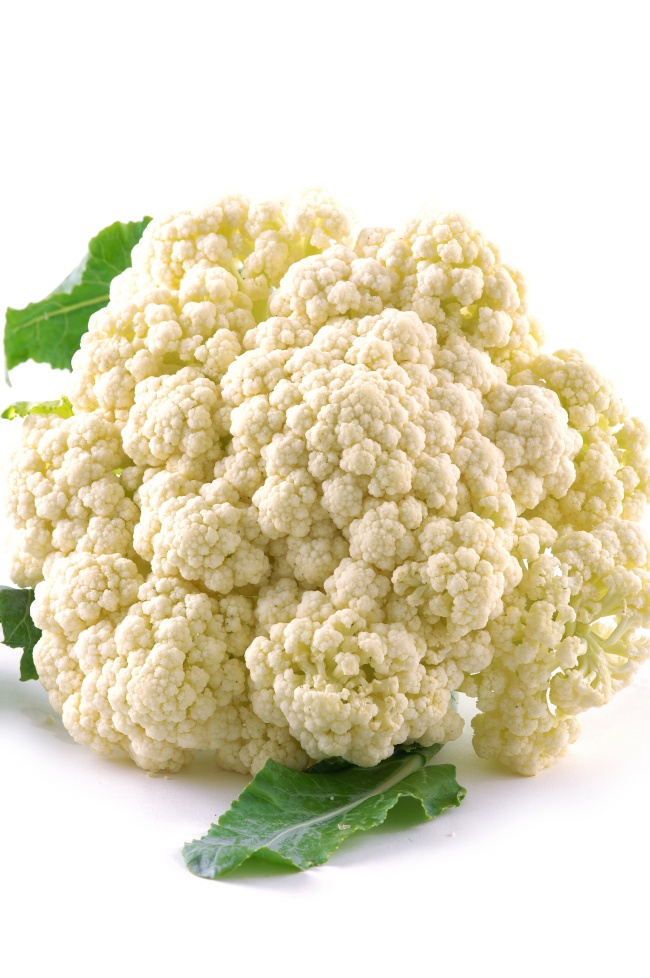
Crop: unknown
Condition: cauliflower